Shizuka Miura

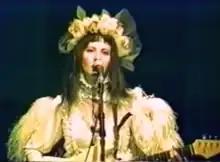
Shizuka at Studio AMS (1994)

was a Japanese ball-jointed doll maker, singer, songwriter, and guitarist. She became recognized in Japan for her doll work. Worldwide, Shizuka is best known for having been the founder and front woman of the rock band Shizuka.